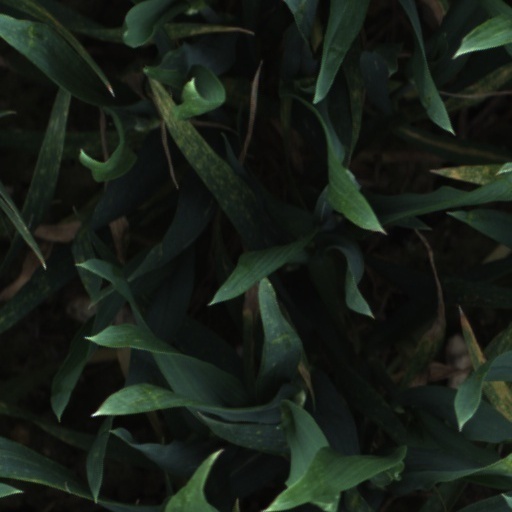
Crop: wheat